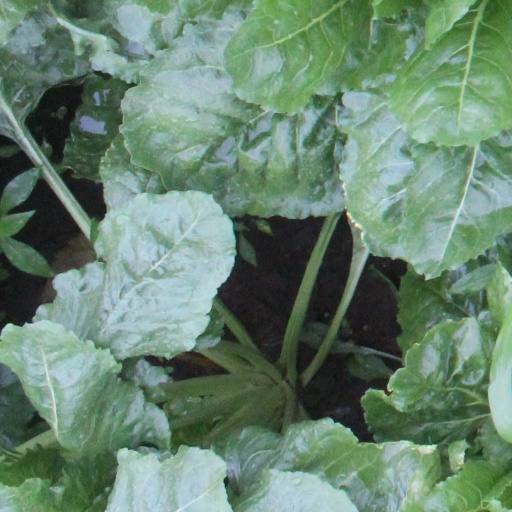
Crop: sugar beet